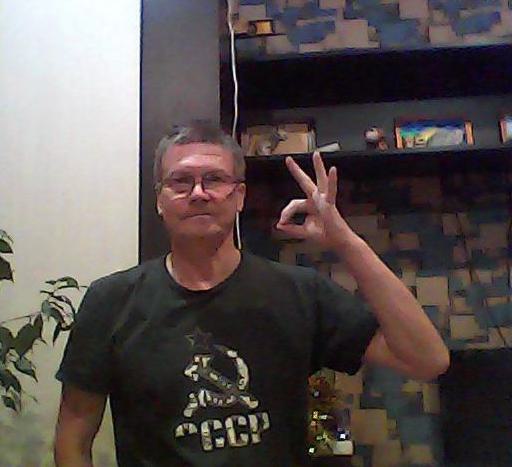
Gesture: ok